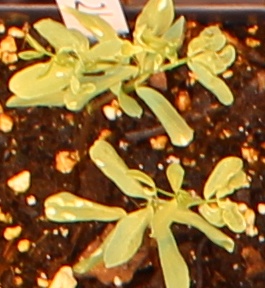
Label: Lentil